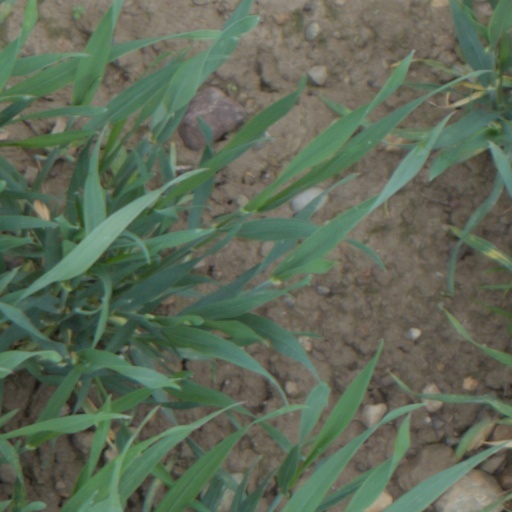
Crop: wheat